Cuffern Manor, Pembrokeshire

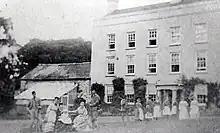
The Massy family at Cuffern Manor in about 1900

Emma Elizabeth Rhys Massy was born in 1850. In 1881 she married Arthur Wellington Massy, who was the son of Edward Taylor Massy of Cottesmore, Haverfordwest. Arthur was described as a "gentleman" who was "living on his own means". For much of the first part of their married life they lived at Cuffern with Emma's mother Sophia who was at this time very elderly. Sophia died at the advanced age of 95 in 1907 and left the house to Emma. The couple had four sons one of whom, Hugh Massy, received the award of Military Cross in 1916. A photo of the family at Cuffern is shown.